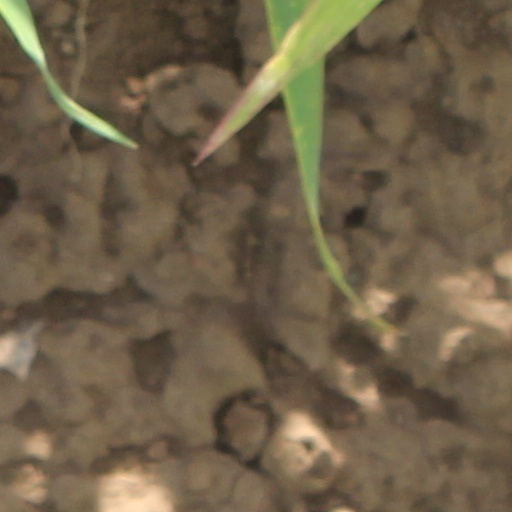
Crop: wheat